Curt Bois

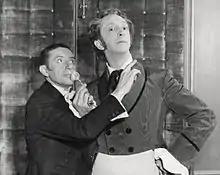
Curt Bois (left) & John Abbott in "The Woman in White"

Bois was born to a German Jewish family in Berlin and began acting in 1907, becoming one of the film world's first child actors, with a role in the 1907 short film "Bauernhaus und Grafenschloß". In 1909, he played the title role in "Der Kleine Detektiv" ('The Little Detective'). Bois performed in theatre, cabaret, musicals, silent films, and "talkies" over his long acting career. He performed under Max Reinhardt and found success in 1928 in a Viennese stage production of "Charley's Aunt" at the Josefstadt Theater. He was a successful character comic, and for a while film studios tried to make him into a "German Harold Lloyd".